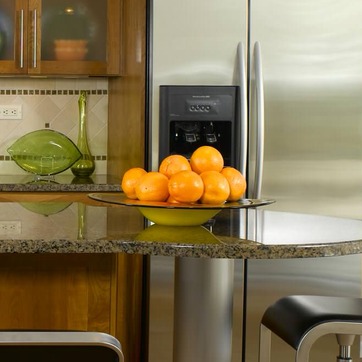
Material: food